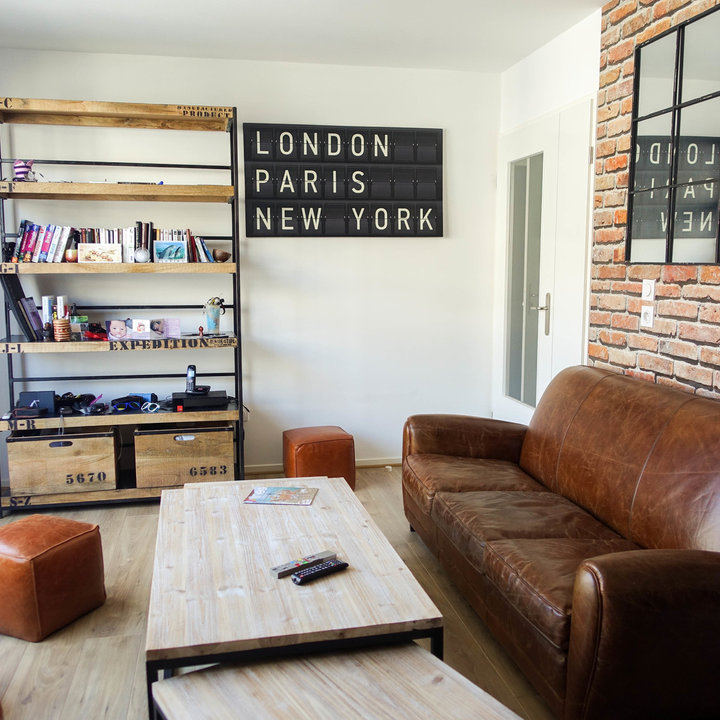
Style: Industrial